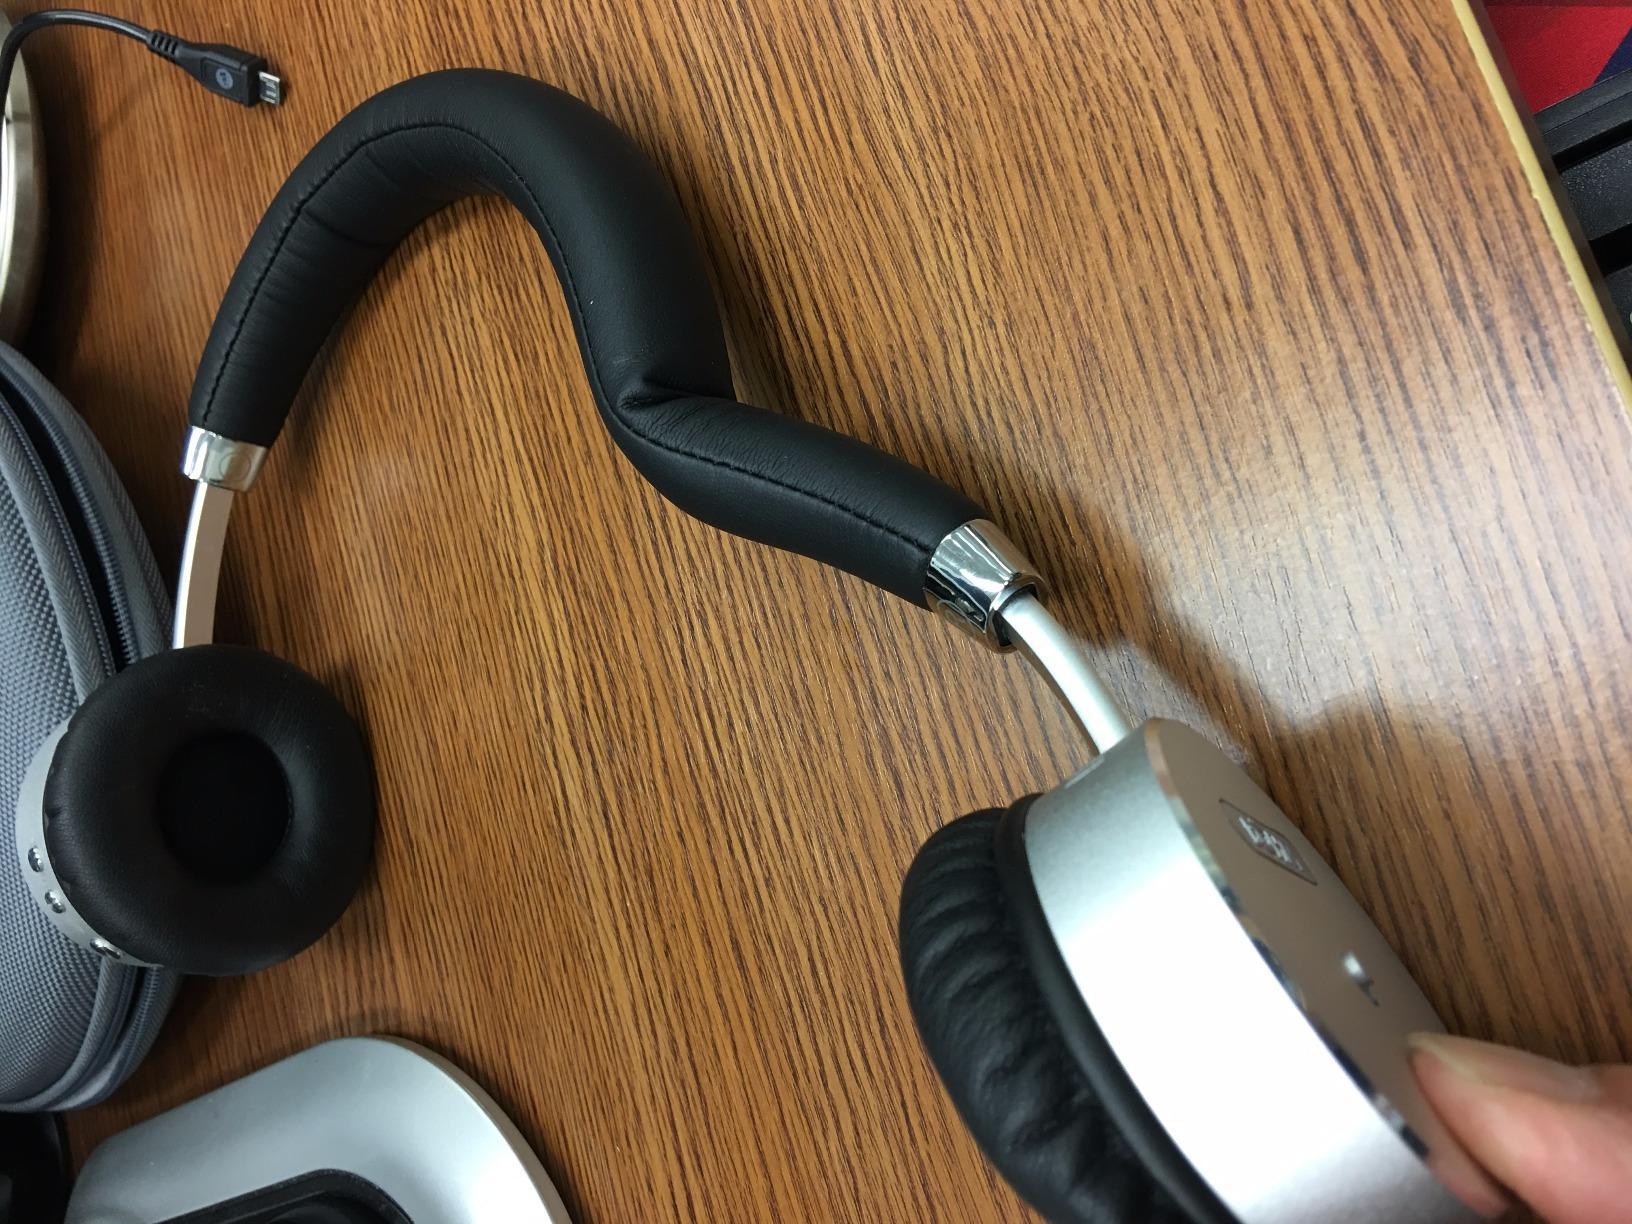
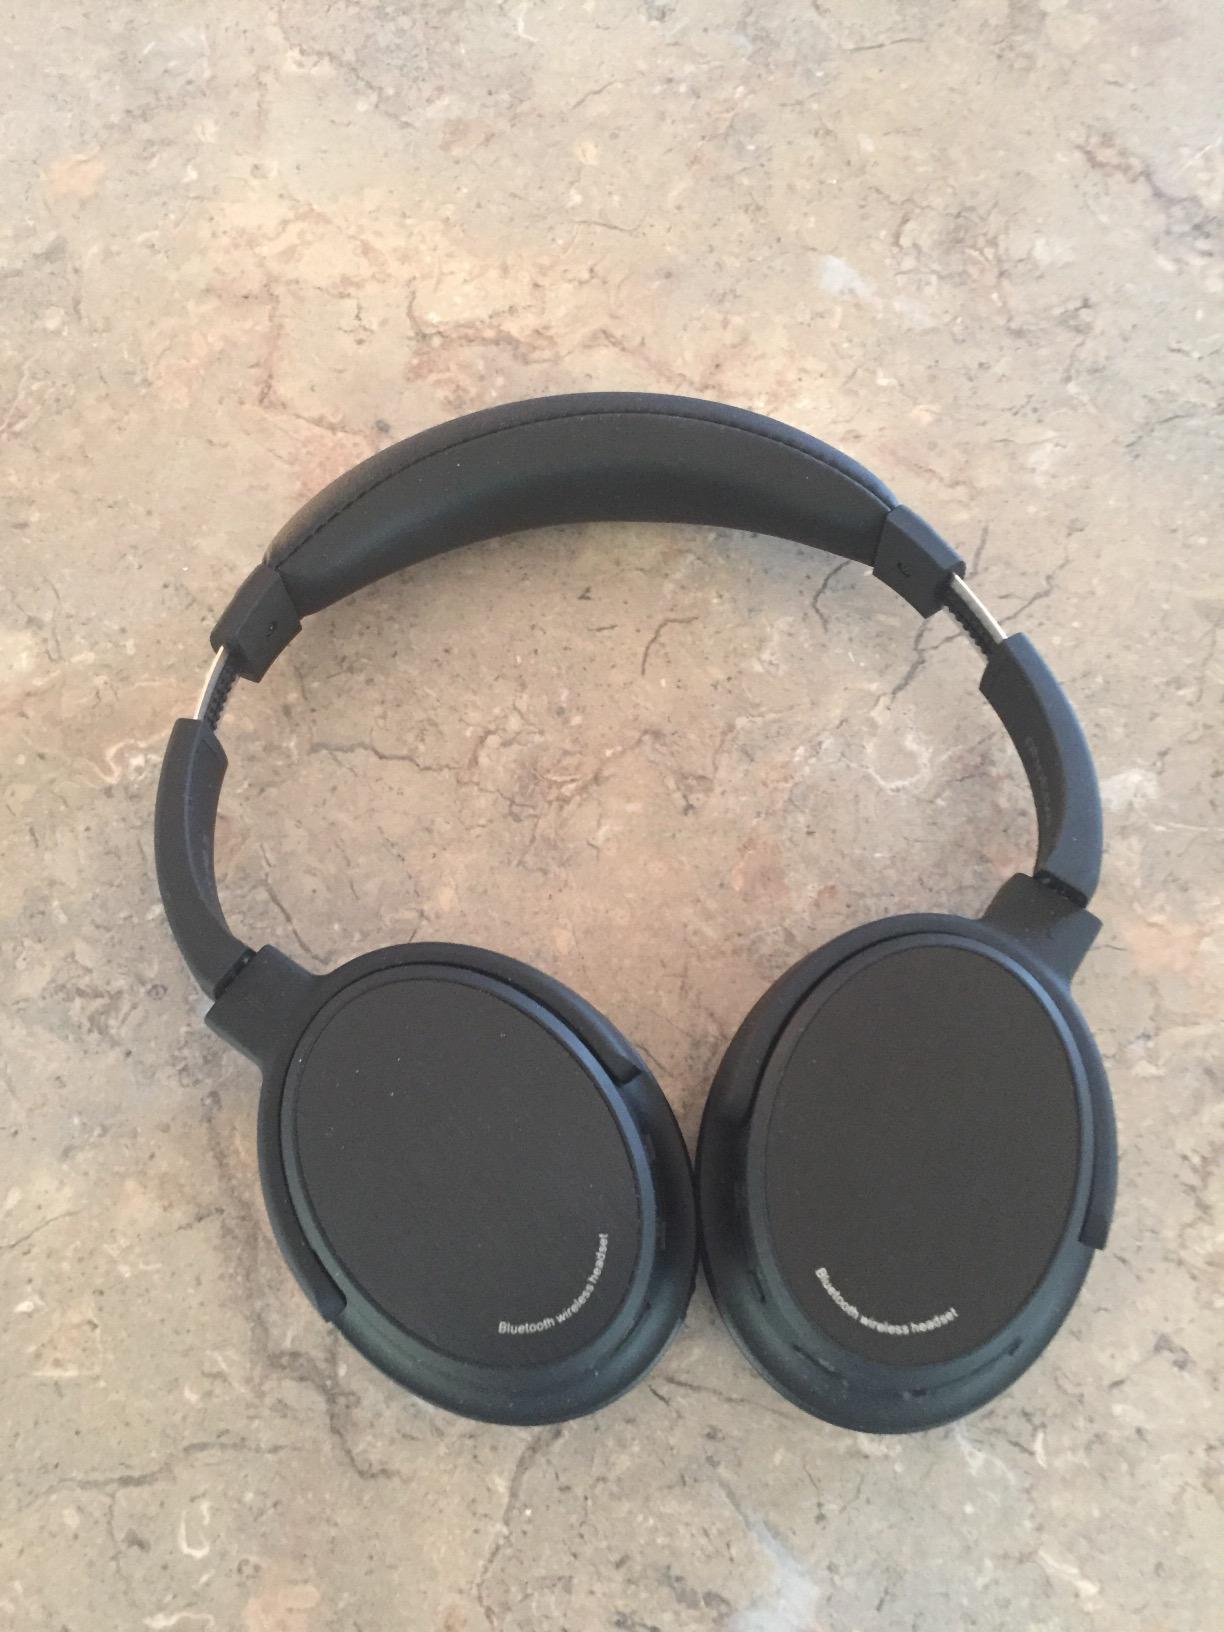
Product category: headphones
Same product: no